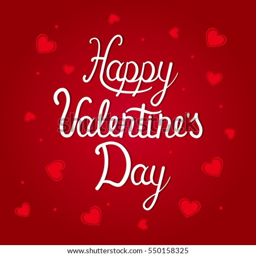
vector a banner for holiday with red hearts on a red background